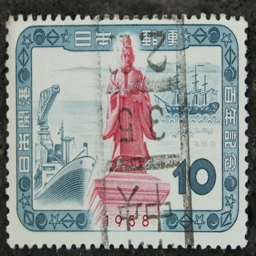
postage stamps first introduced by business .